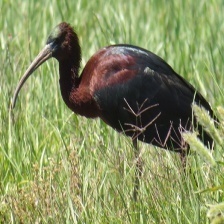
Species: GLOSSY IBIS
Scientific name: PLEGADIS FALCINELLUS